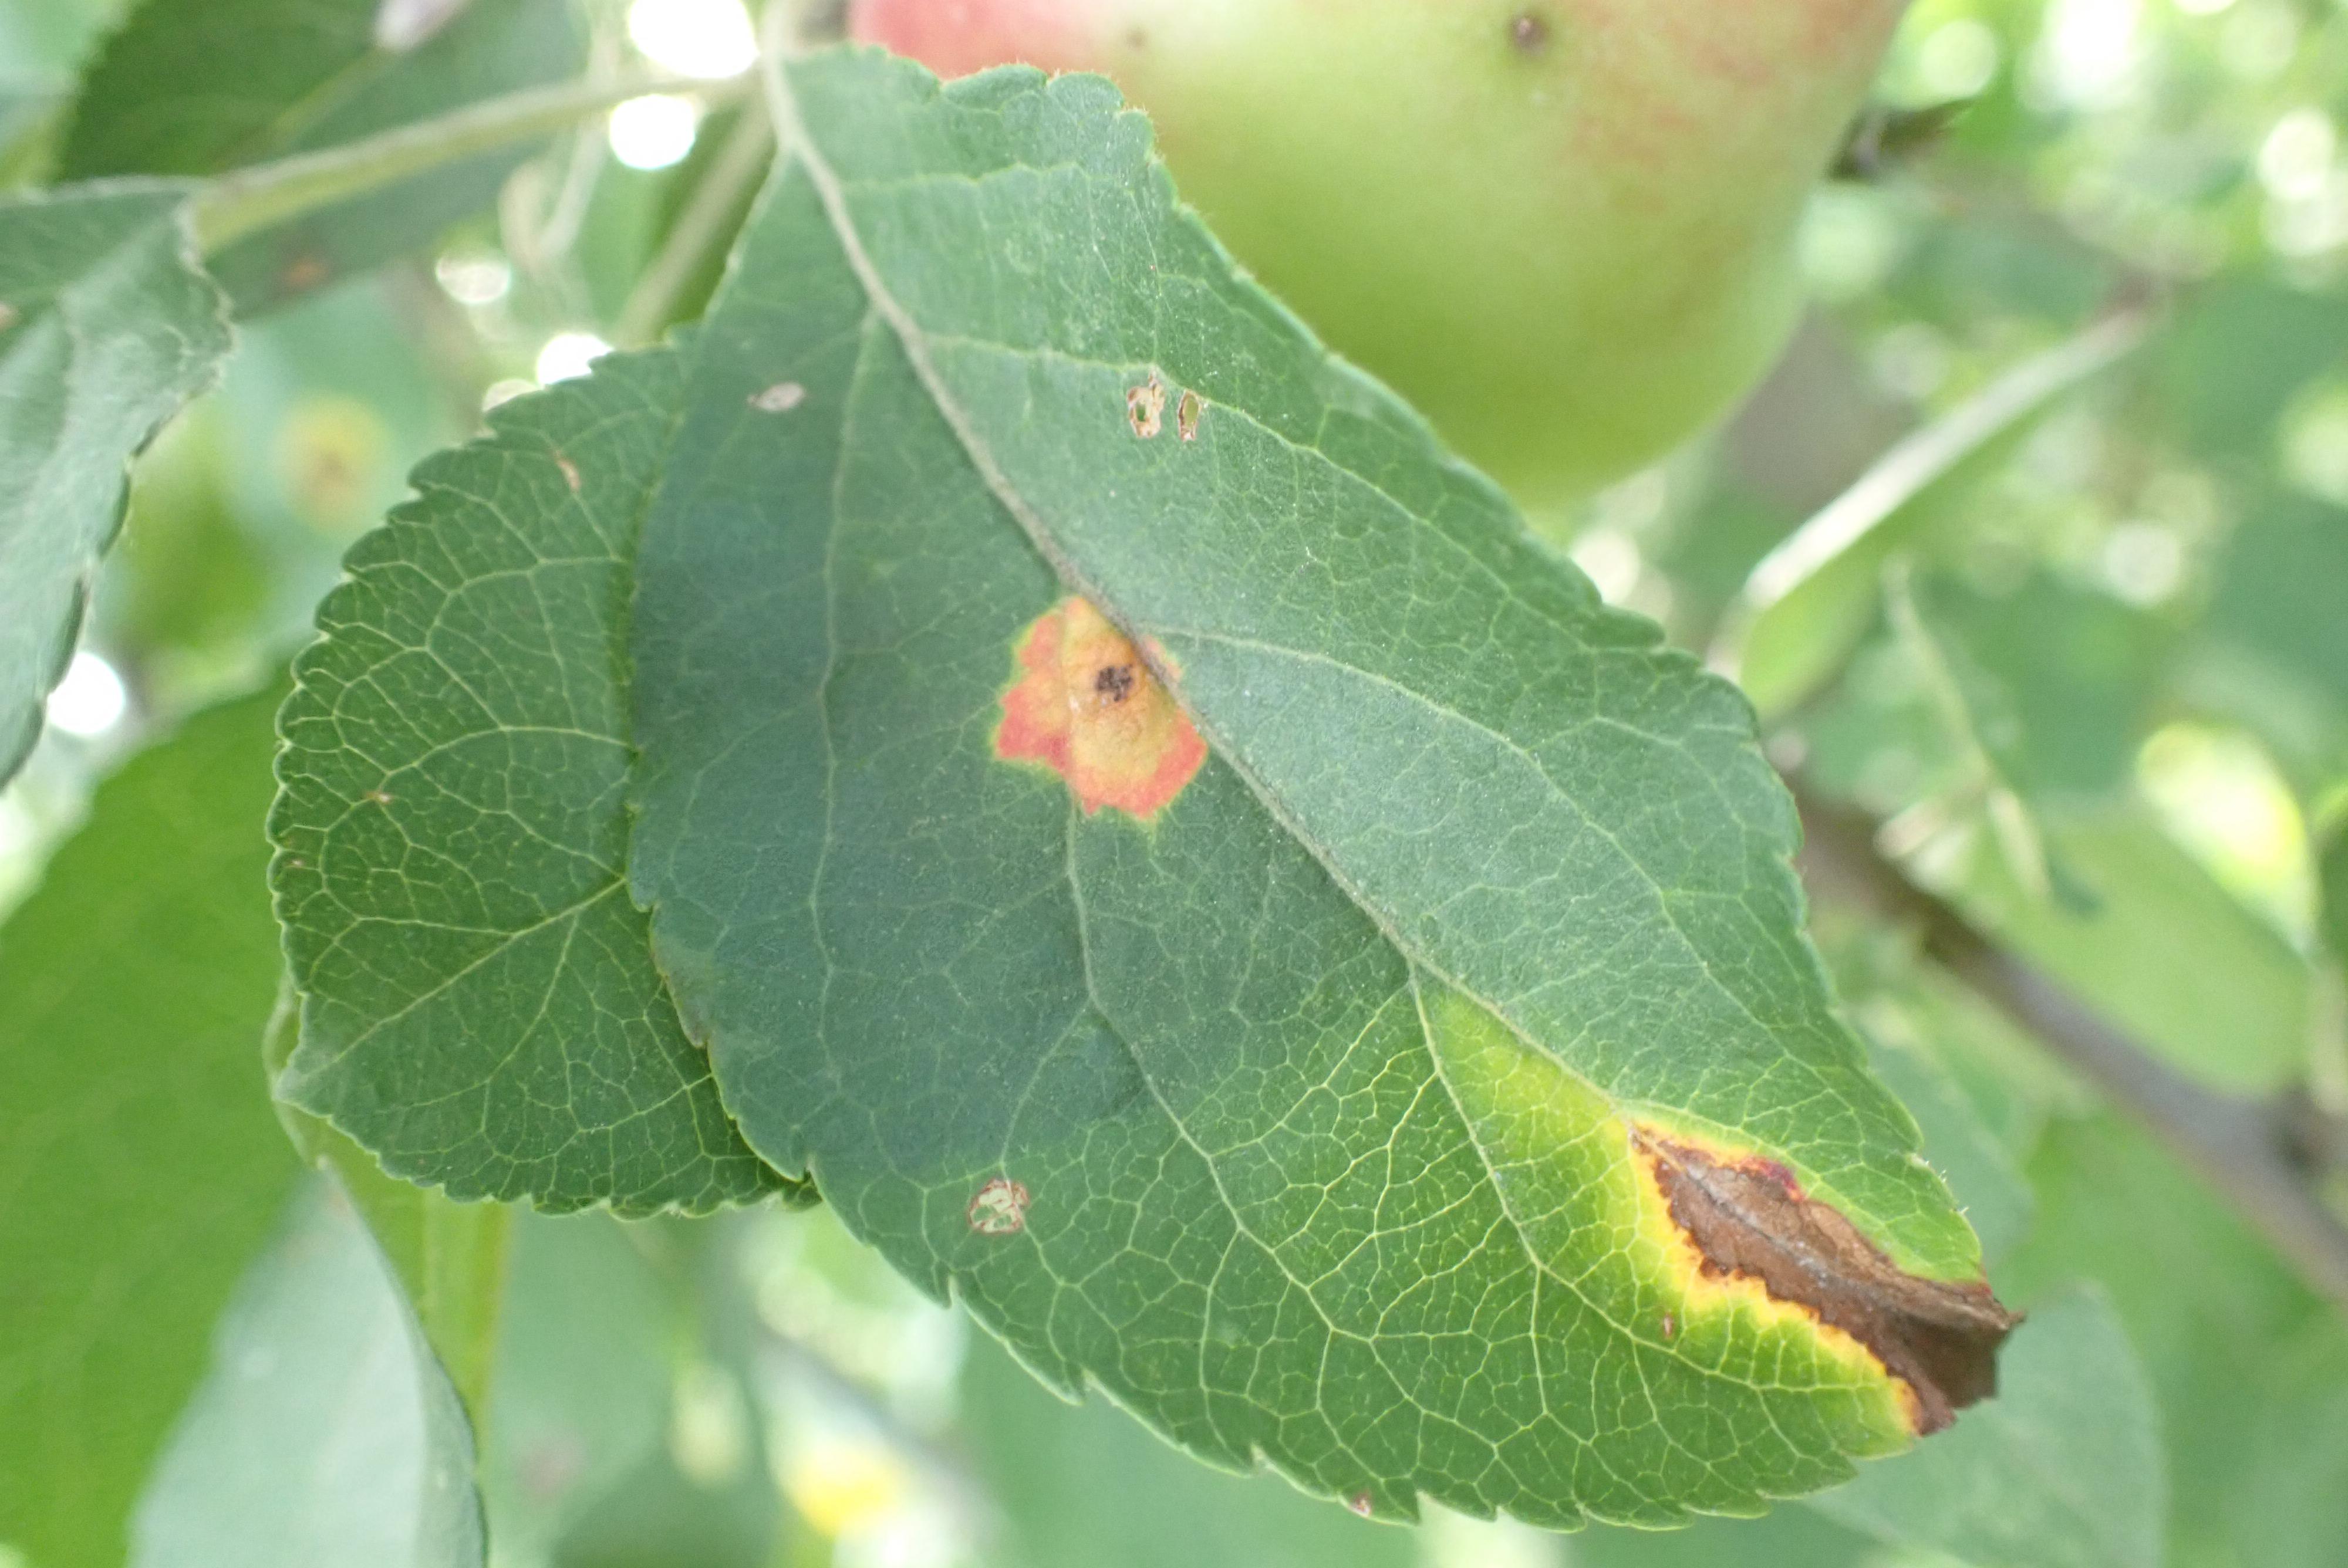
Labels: complex